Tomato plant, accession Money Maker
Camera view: horizontal (90 deg, fisheye); turntable rotation: 300 degrees
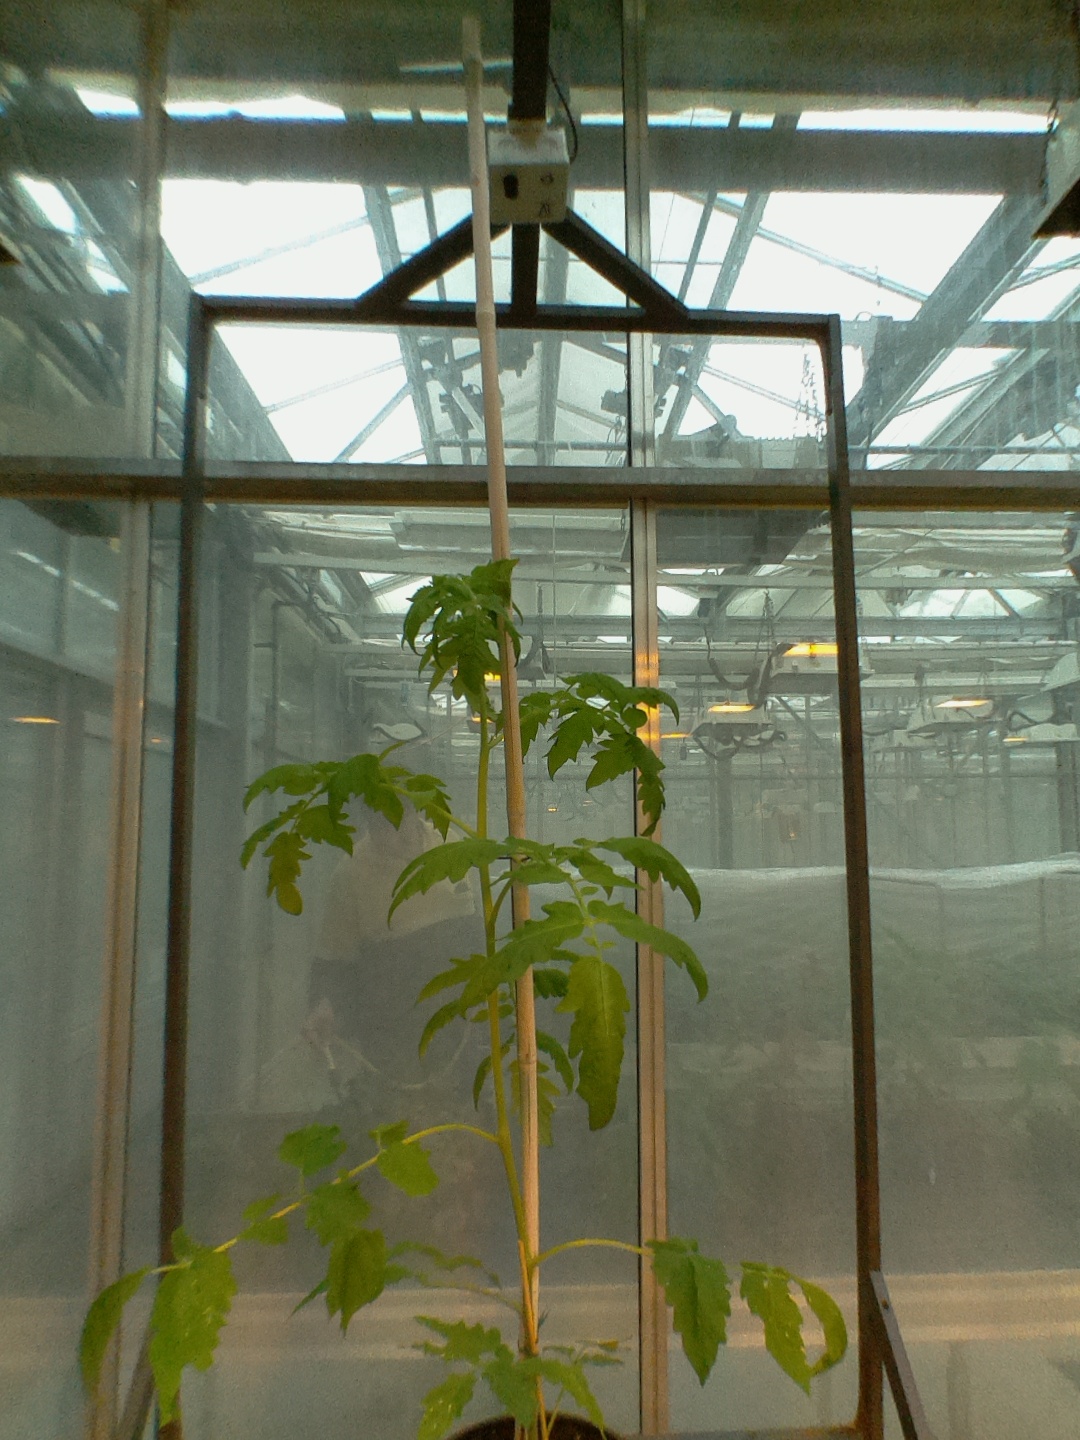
BBCH growth stage 16: 12 of true leaves visible